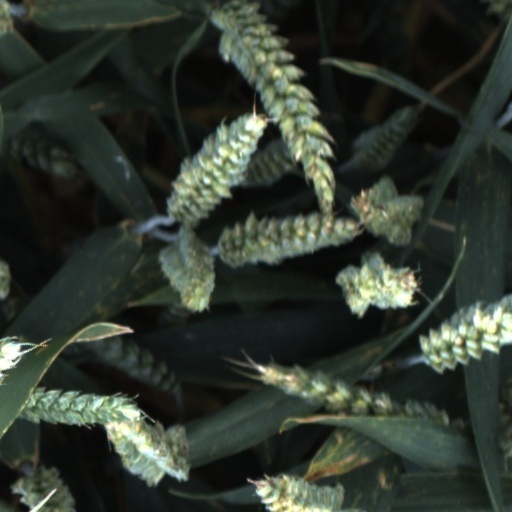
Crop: wheat